Statue of Queen Victoria, Bengaluru

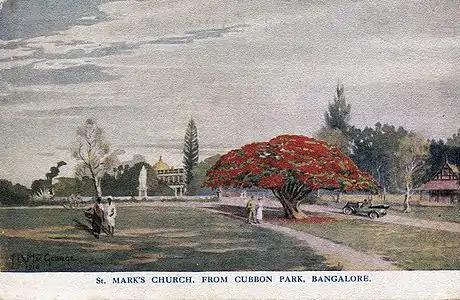
Statue of Queen Victoria, seen near the St. Mark's Cathedral, Bangalore

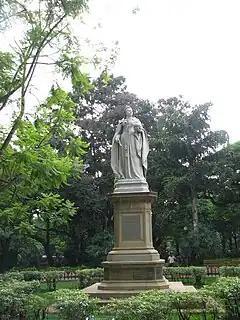
Statue of Queen Victoria, Bangalore

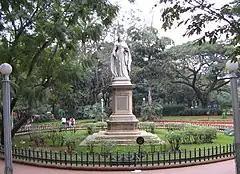
Full View of Victoria Statue

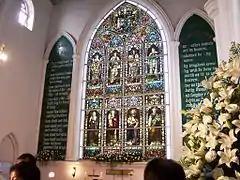
Stained Glass, St. Andrew's Church, Bangalore

The Statue of Queen Victoria, Bangalore, is located at Queen's Park, next to Cubbon Park, Bangalore Cantonment, at the junction of 3 roads, at the border between the Cantonment and the Bangalore Pete. The statue was unveiled on 5 February 1906 by the then Prince of Wales, George Frederick Ernest Albert (who later became King George V). The statue was raised out of funds raised by the residents of the Bangalore Civil and Military Station and contributions made by Krishna Raja Wadiyar IV, the Maharaja of Mysore. This Statue of Queen Victoria is one of the five of the original 50 statues of Queen Victoria which were installed in British India, to still stand at its original location. The statue has blossoms of jacaranda falling around. On the other end of Queen's Park is the Statue of King Edward VII.